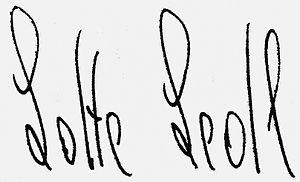
Lotte Ledl, née le 16 mars 1930 à Vienne, est une actrice autrichienne.